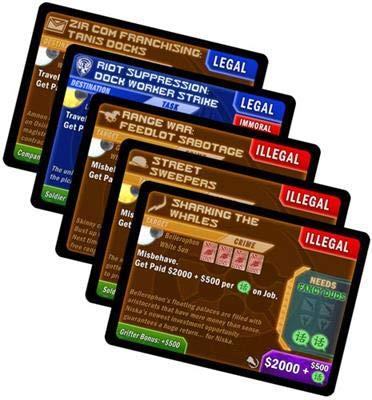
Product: The Game - Breakin' Atmo Game Expansion
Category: Toys & Games | Games & Accessories | Board Games
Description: Firefly: the Game - Breakin Atmo: Game Booster Expansion Set 2013.
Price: $10.50
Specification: ProductDimensions:0.8x2.5x4.5inches|ItemWeight:3.2ounces|ShippingWeight:3.2ounces(Viewshippingratesandpolicies)|DomesticShipping:ItemcanbeshippedwithinU.S.|InternationalShipping:Thisitemisnoteligibleforinternationalshipping.LearnMore|ASIN:1940825008|Itemmodelnumber:FIRE003BFM|Manufacturerrecommendedage:13-15years